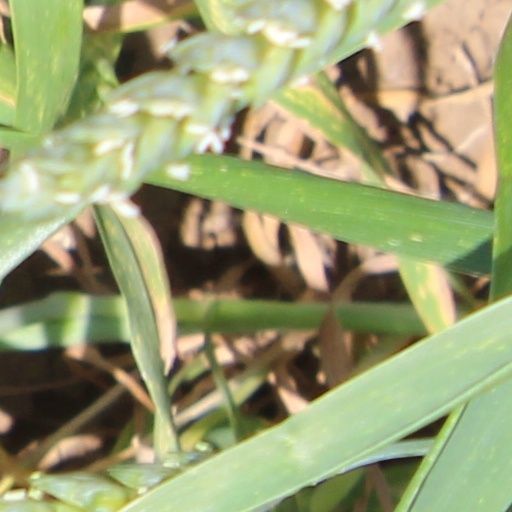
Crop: wheat